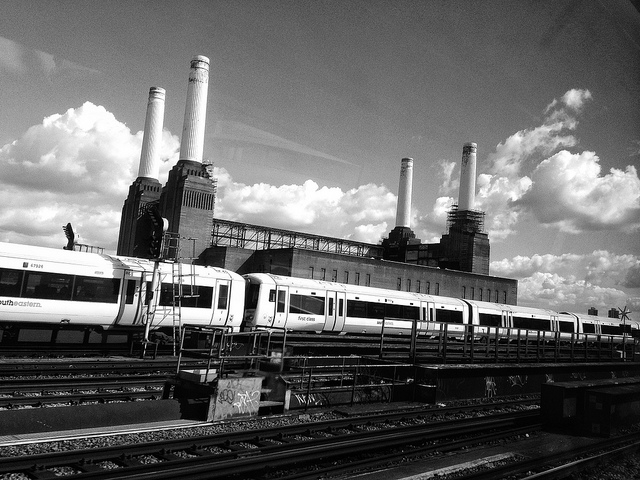
Black and white photograph of a city commuter train passing a factory

White train on tracks in front of warehouse

A passenger train that is traveling past a factory.

A factory with four smoke stacks in the background and a train and tracks in the front.